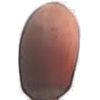
Label: Hazelnut 1